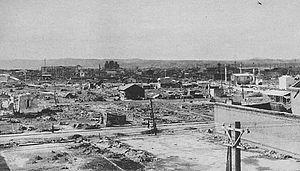
Aomori est une ville japonaise de la préfecture d'Aomori, située dans le Nord de Honshū, île principale de l'archipel nippon. À majorité industrielle, l'industrie de la ville repose sur une industrie de pointe très moderne pouvant créer des trains, avions et infrastructures de communications, répondant ainsi au fort besoin du Japon.